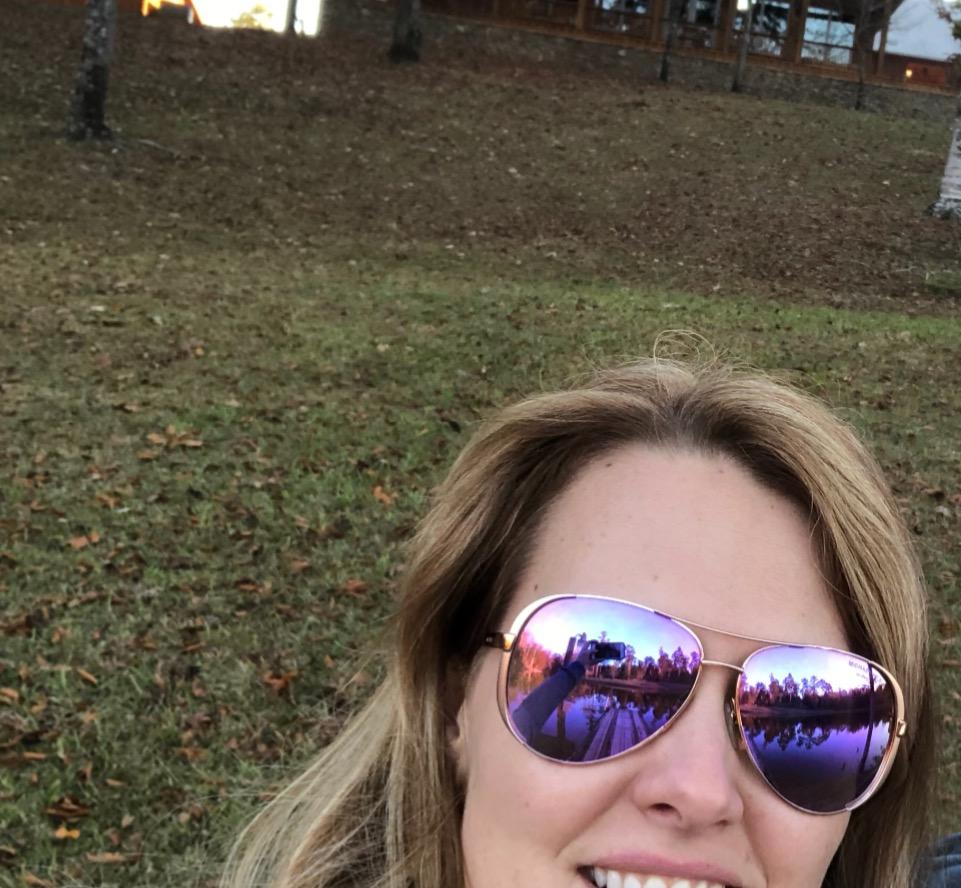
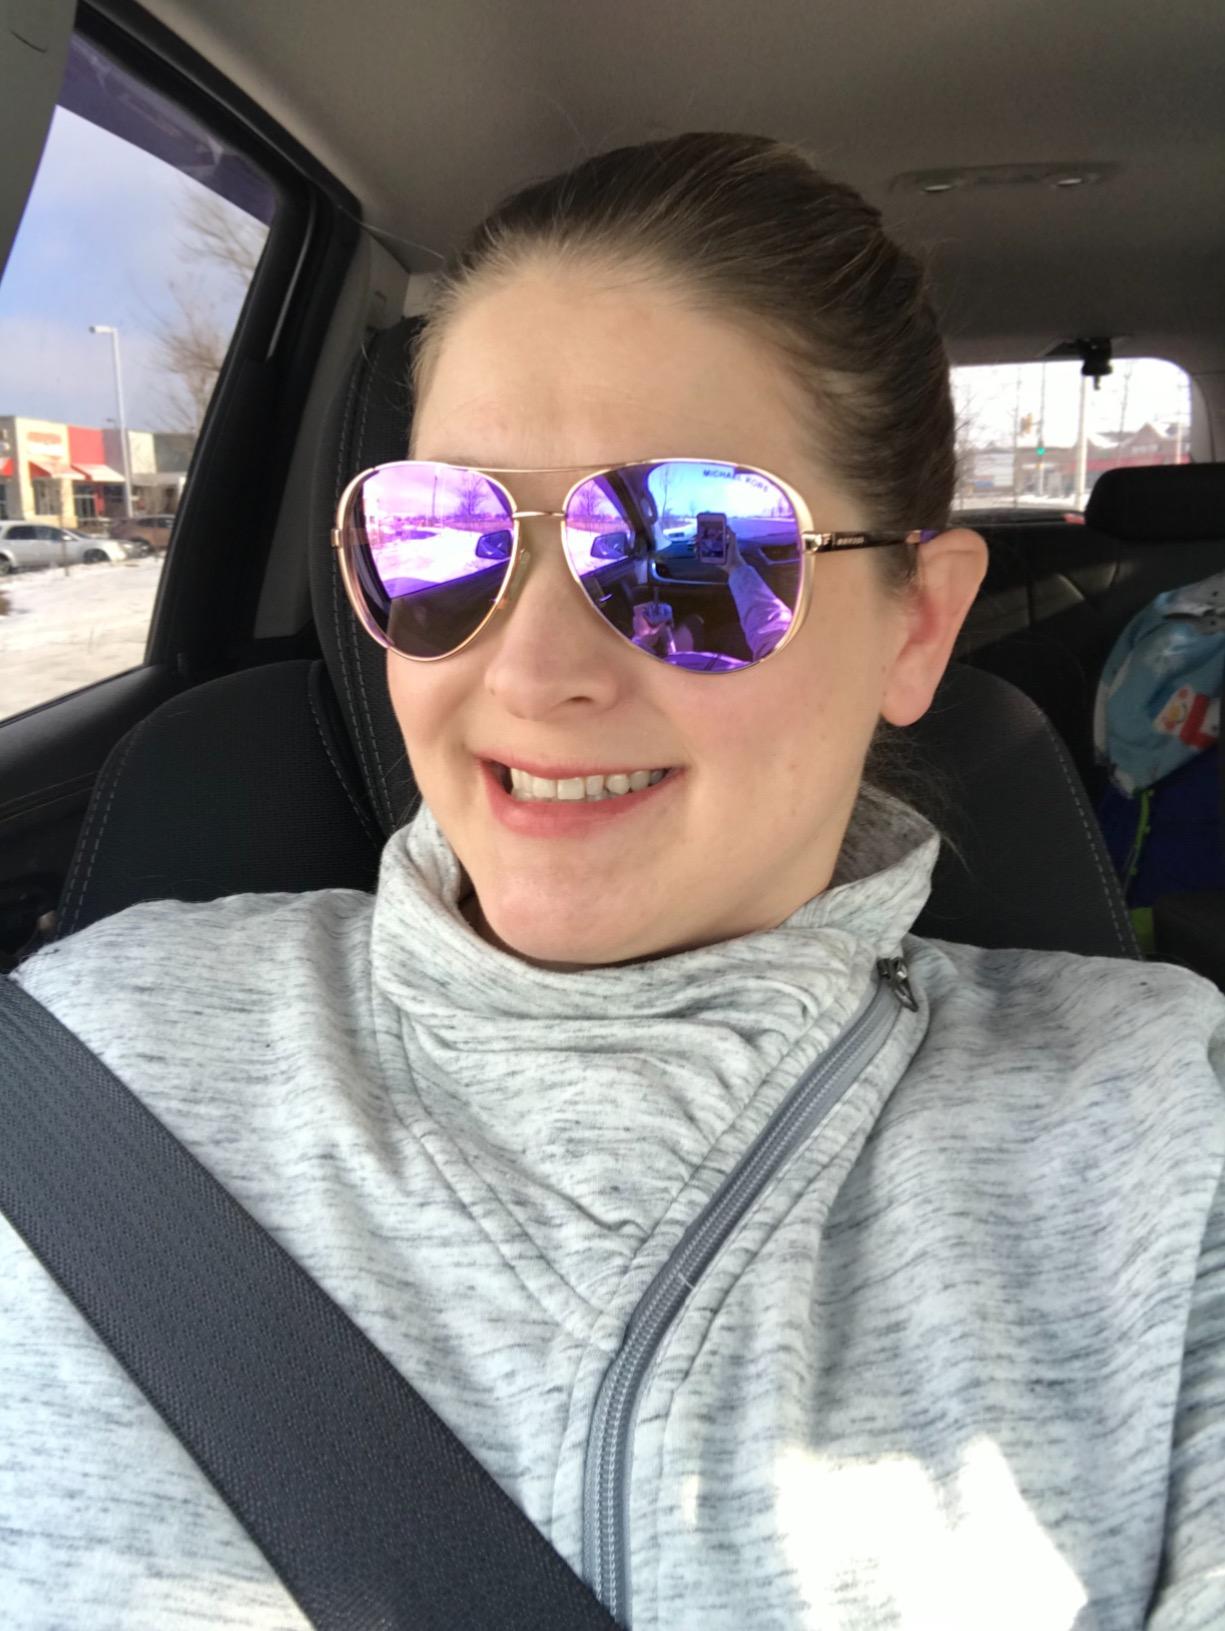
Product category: accessories_sunglasses
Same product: yes